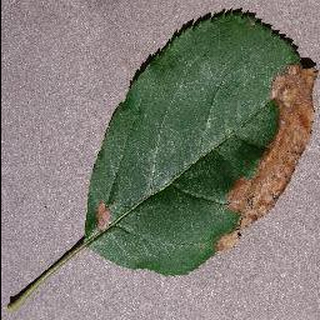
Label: apple_black_rot